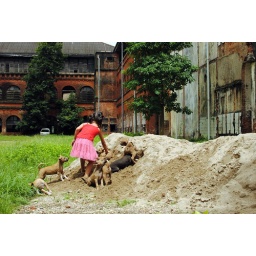
A young girl plays with some stray dogs in Yangon, Myanmar.